Train of Tomorrow

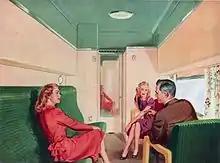
Sleeping car "Dream Cloud"

Sleeping car "Dream Cloud" (Pullman plan number 4128) accommodated passengers in two drawing rooms, three compartments, and eight duplex roomettes, and also had 24 seats in its dome. It could sleep 20 passengers if all its beds were filled. All of its berths were mounted lengthwise in regards to the car. At the front of the car was a general use toilet. Next came drawing room E, which featured a large sofa facing the window that folded down into a bed at night, two more upper berths that folded down from the walls, and two chairs near the window. The drawing room also had a small lavatory known as an "annex". The next room, drawing room D, was a mirror image of drawing room E, although the two were decorated differently.